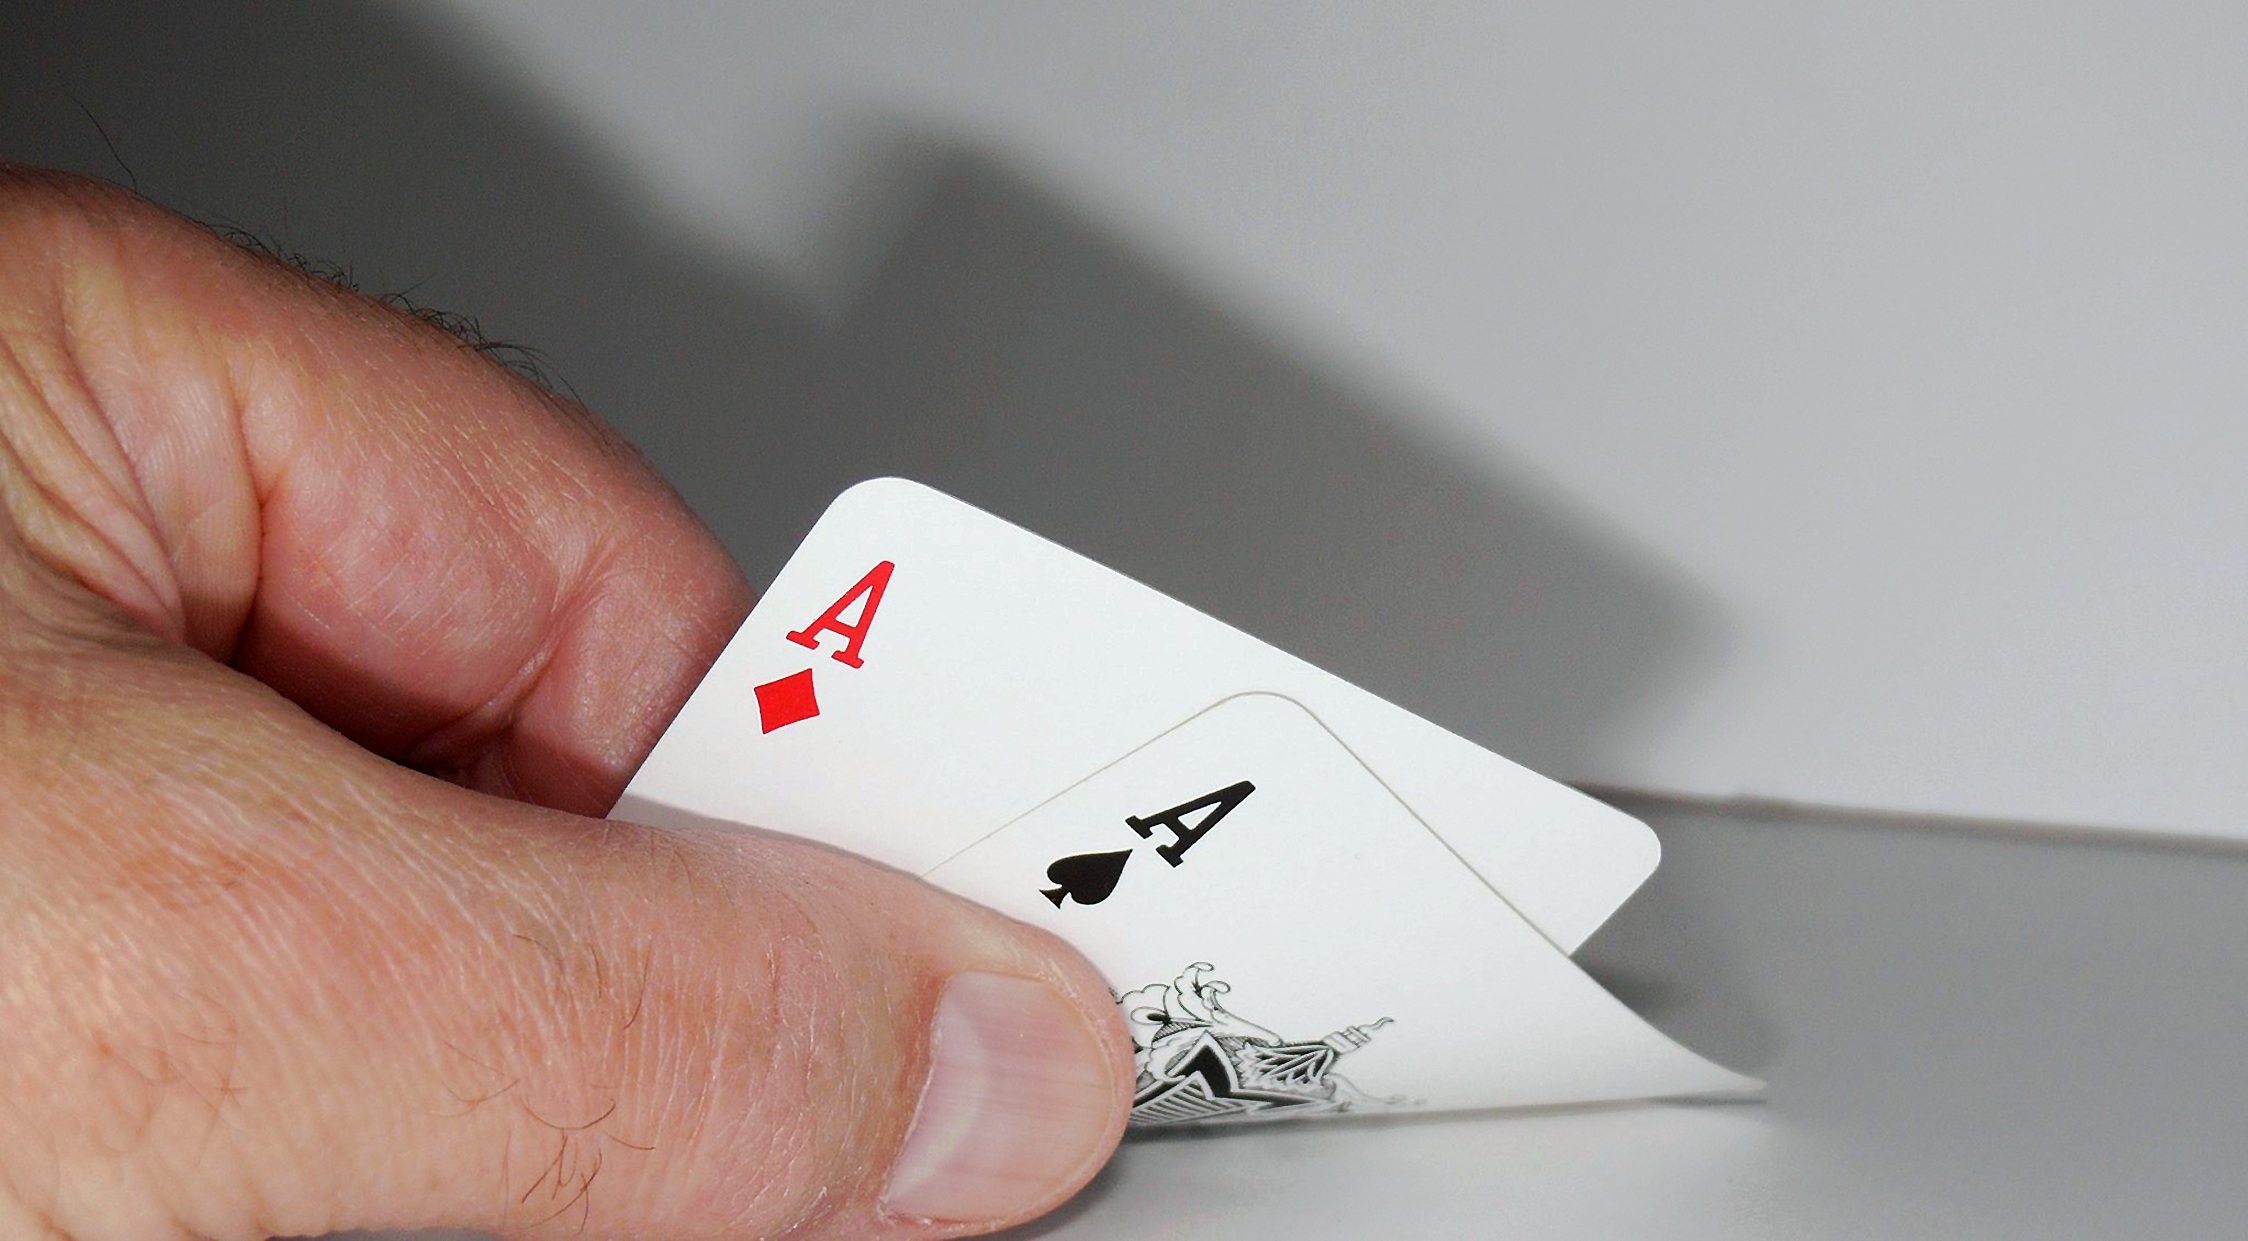
hand, play, heart, finger, lady, ace, cards, king, jack, games, poker, playing cards, card game, pik, stock and as